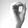
ASL letter: O